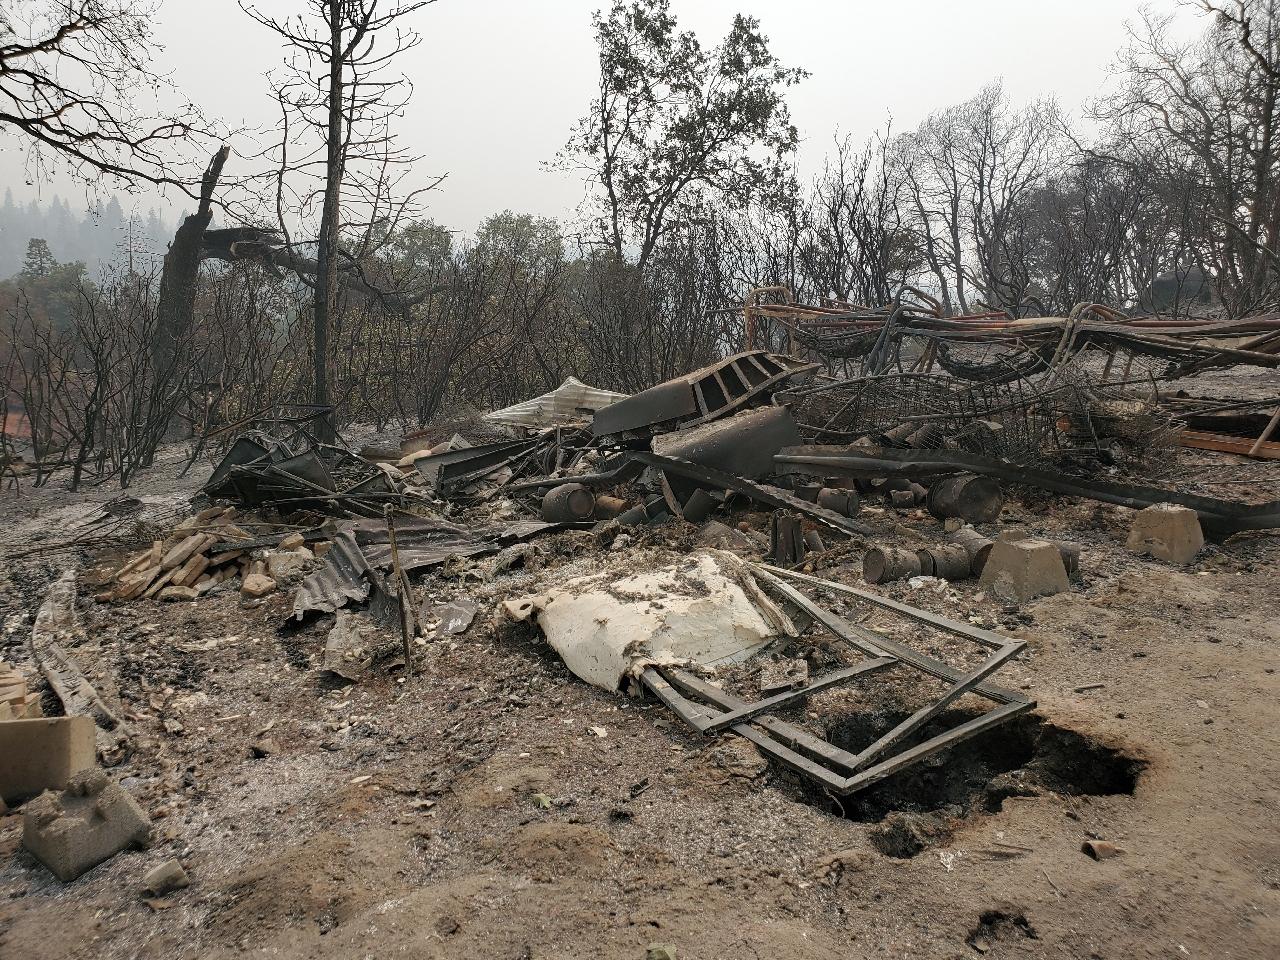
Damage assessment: destroyed